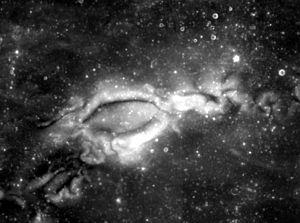
La Lune, ou Terre I, est un objet céleste qui orbite autour de la planète Terre et le seul satellite naturel permanent de la Terre. C'est le cinquième plus grand satellite naturel du Système solaire et le plus grand des satellites planétaires par rapport à la taille de la planète autour de laquelle elle orbite. La Lune est, après le satellite de Jupiter Io, le deuxième satellite le plus dense du Système solaire parmi ceux dont la densité est connue.